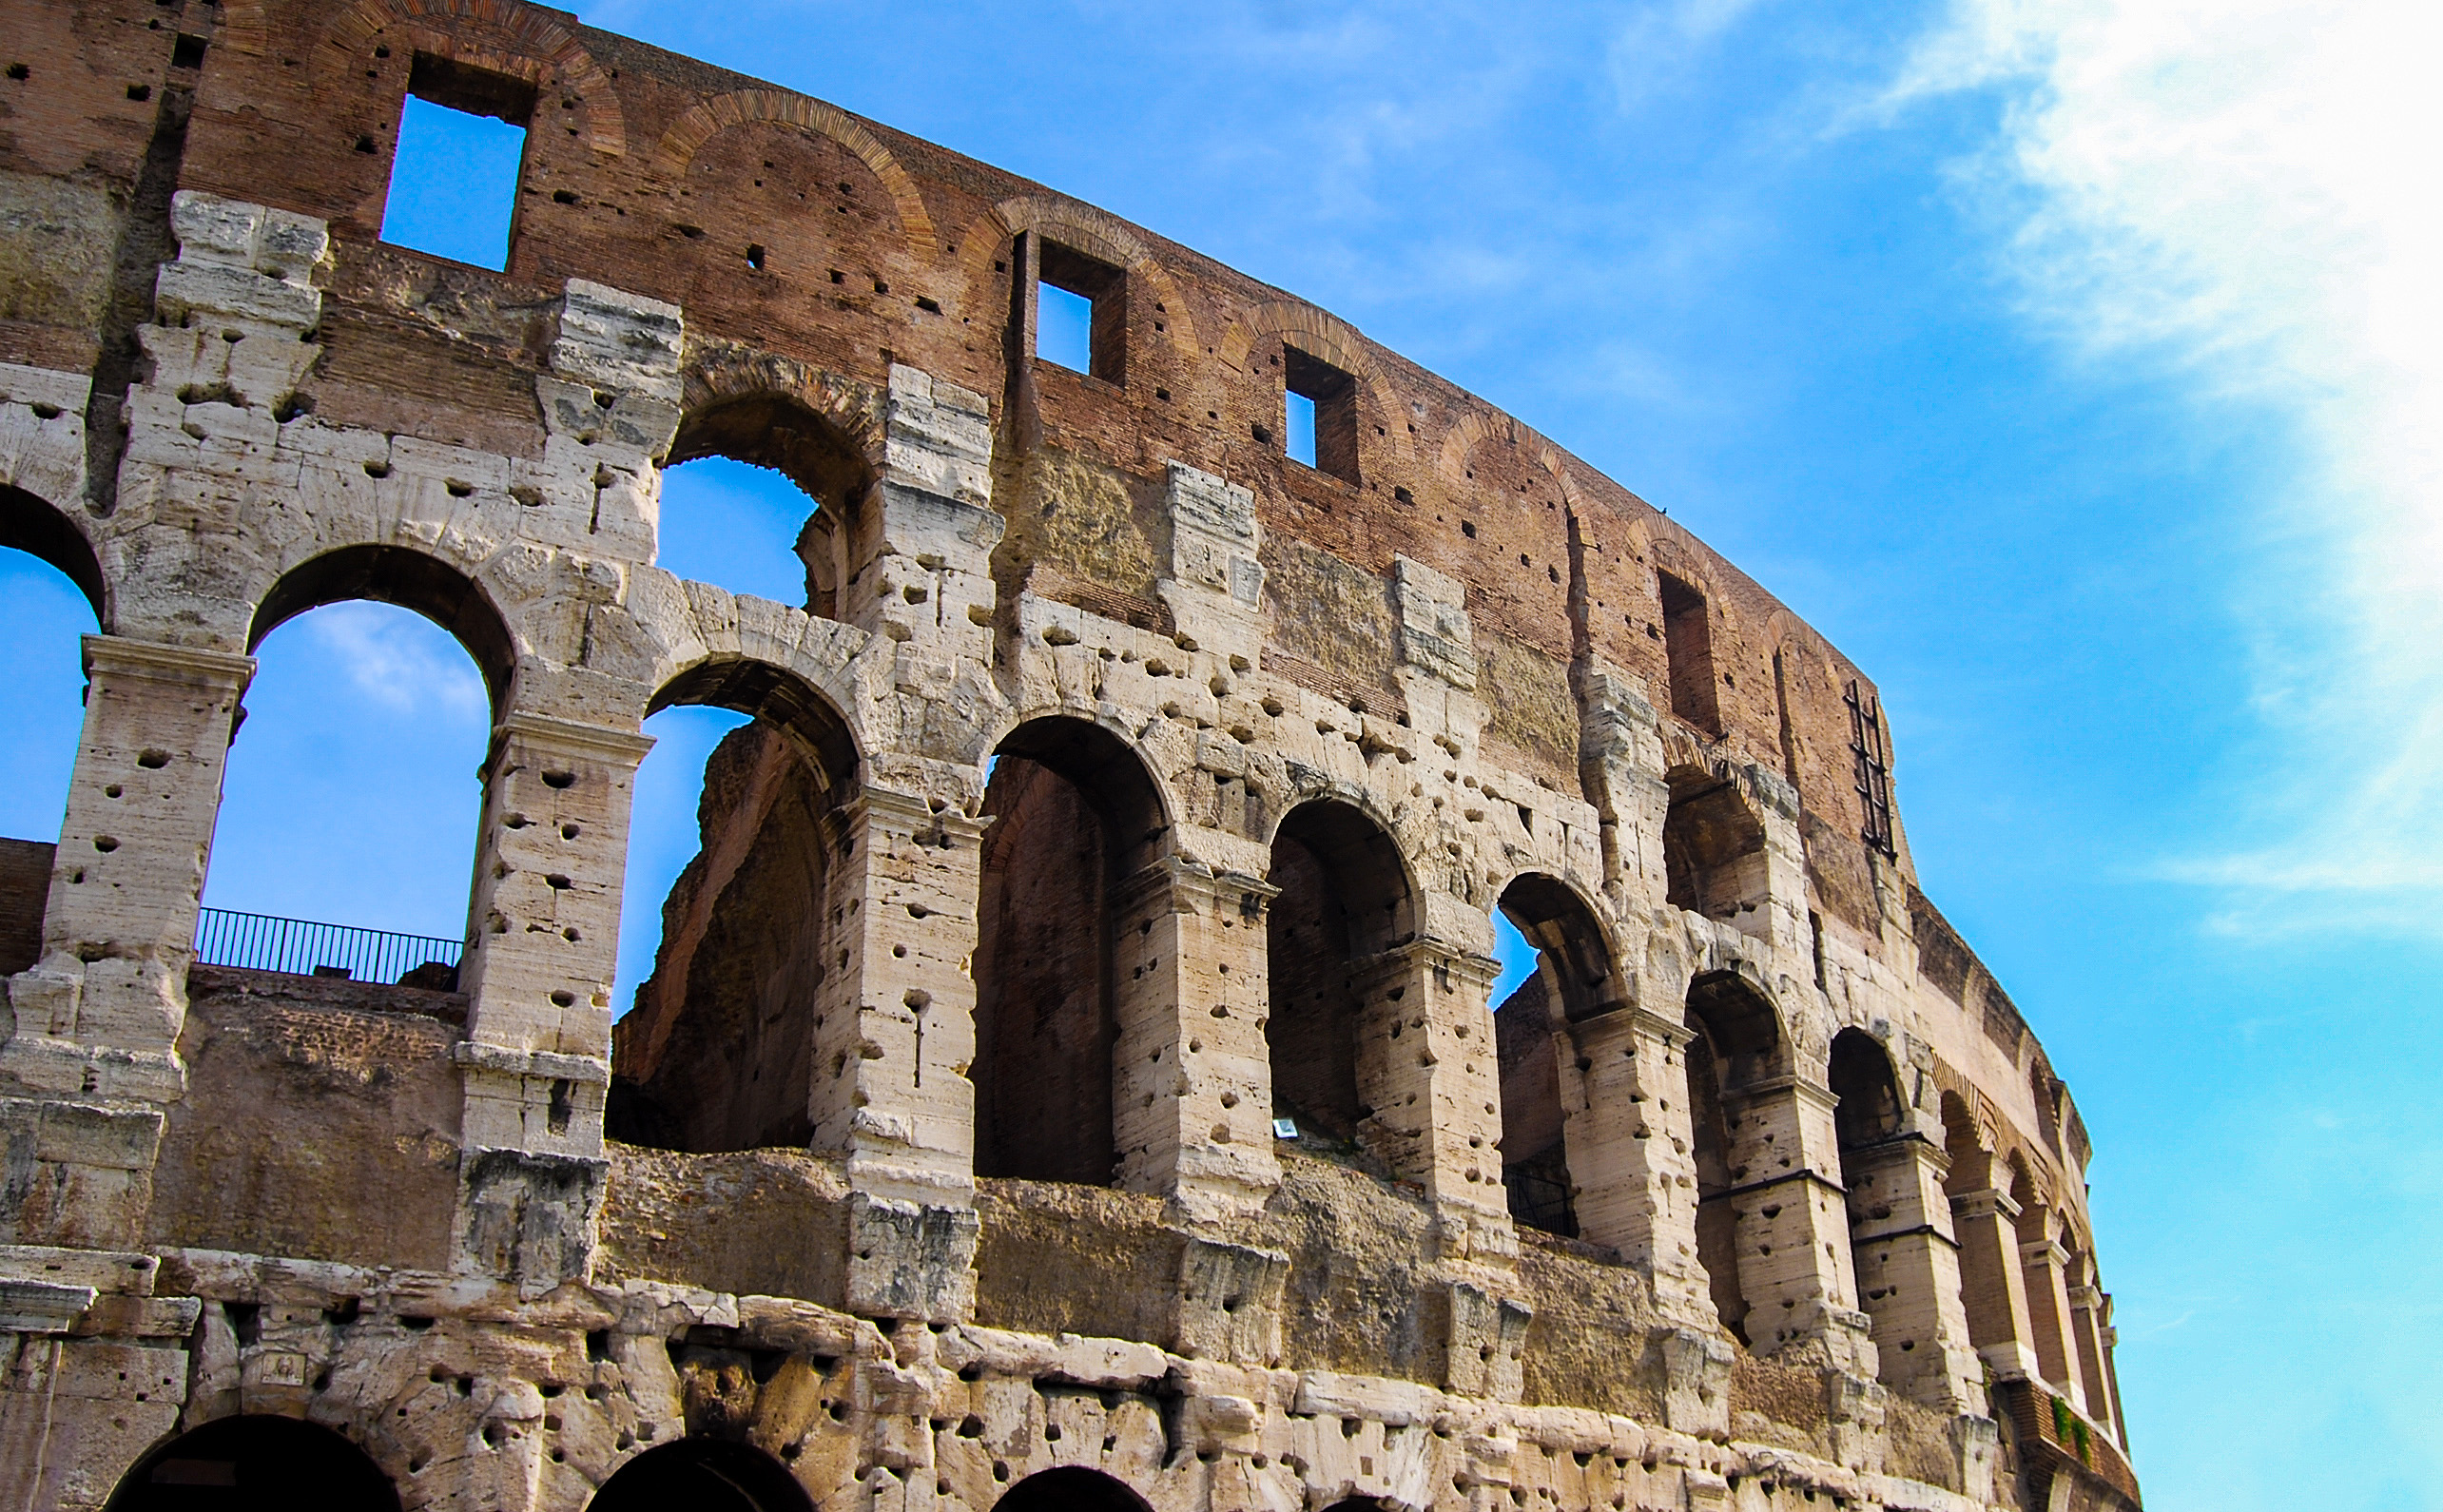
architecture, town, city, urban, travel, europe, arch, ancient, landmark, italy, facade, tourism, place of worship, colosseum, outdoors, capital, stones, art, rome, amphitheatre, buildings, ruins, monastery, italia, roma, famous, historical, basilica, middle ages, landmarks, symbols, ancient rome, unesco world heritage site, historic site, ancient history, human settlement, ancient roman architecture